Johannes Oecolampadius

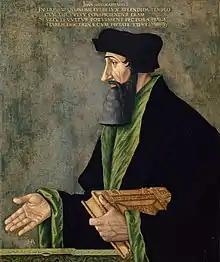
Posthumous portrait by Hans Asper, before 1550

Johannes Oecolampadius (also Œcolampadius, in German also Oekolampadius, Oekolampad; 1482 – 24 November 1531) was a German Protestant reformer in the Calvinist tradition from the Electoral Palatinate. He was the leader of the Protestant faction in the Baden Disputation of 1526, and he was one of the founders of Protestant theology, engaging in disputes with Erasmus, Huldrych Zwingli, Martin Luther and Martin Bucer. Calvin adopted his view on the Eucharist dispute (against Luther).